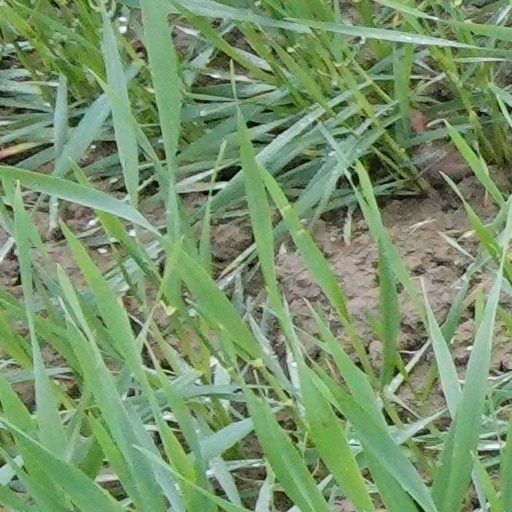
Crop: wheat